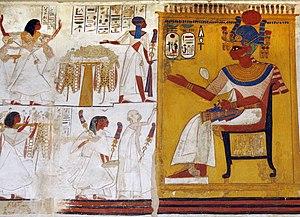
Image montrant le pharaon Ramsès II en audience devant un groupe de notables. XIXe dynastie. British Museum.
Les fonctions pharaoniques sont les diverses activités religieuses et gouvernementales exercées par le roi d'Égypte durant l'Antiquité. Personnage central de l'État, le pharaon est l'intercesseur obligé entre les dieux et les humains. Aux premiers, il assure le bon accomplissement des rituels dans les temples ; aux seconds, il garantit la prospérité agricole, la défense du territoire et une justice impartiale.